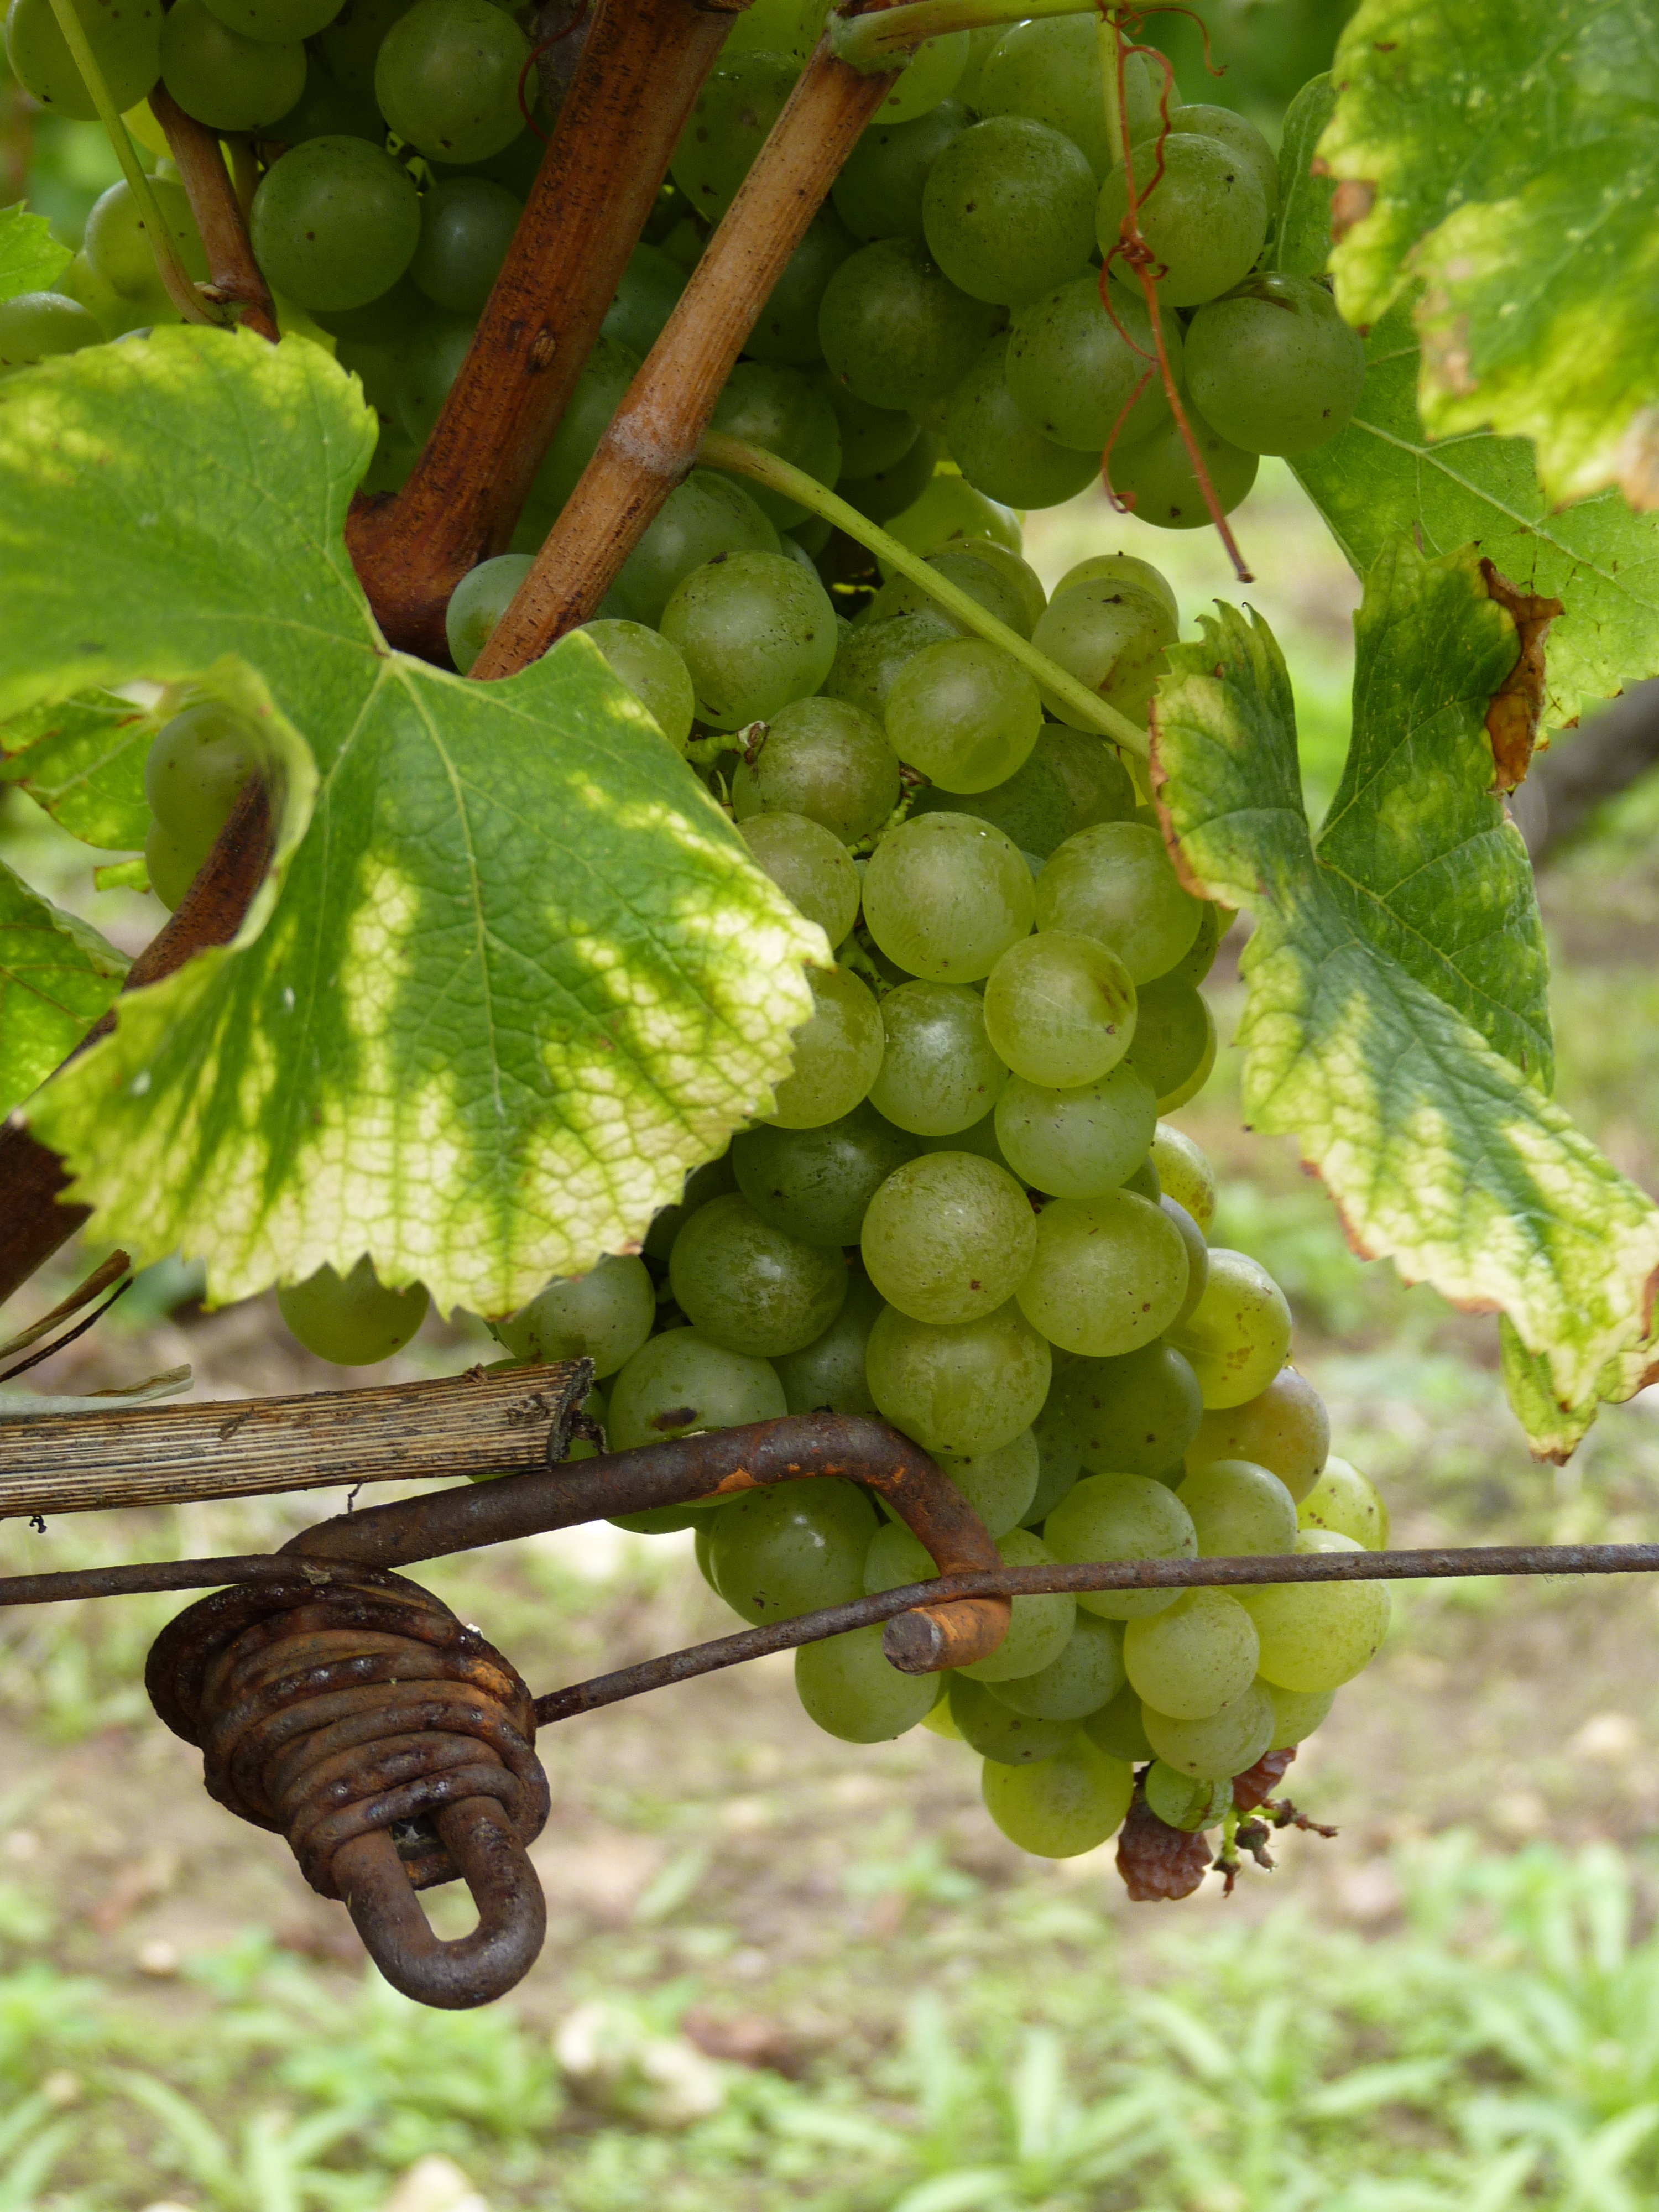
plant, grape, fruit, food, produce, vines, dordogne, flowering plant, vitis, bergerac, montbazillac, land plant, grapevine family